Pattalam (2003 film)

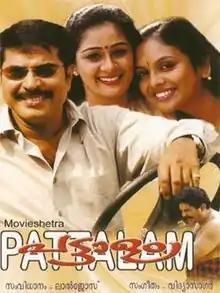

Pattalam is a 2003 Malayalam-language film by Lal Jose and starring Mammootty, Indrajith Sukumaran and Biju Menon along with Tessa, Jyothirmayi, Jagathy Sreekumar, Oduvil Unnikrishnan and Innocent in supporting roles. The film revolves around incidents in a small village after the army sets up a temporary camp.